Pontiac Moon

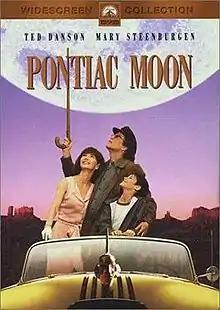
Theatrical release poster

Pontiac Moon is a 1994 adventure film directed by Peter Medak, and produced by Robert Schaffel and Youssef Vahabzadeh.